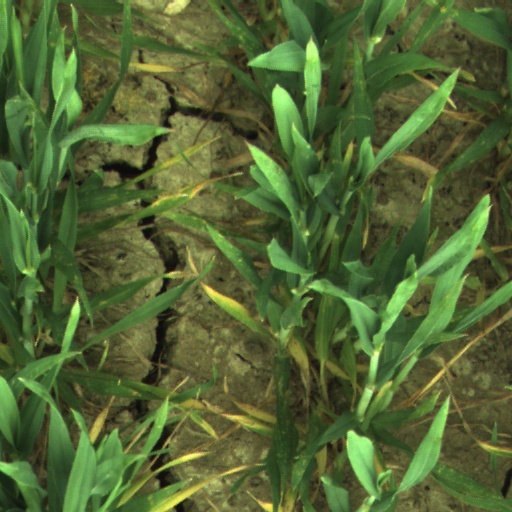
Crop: wheat